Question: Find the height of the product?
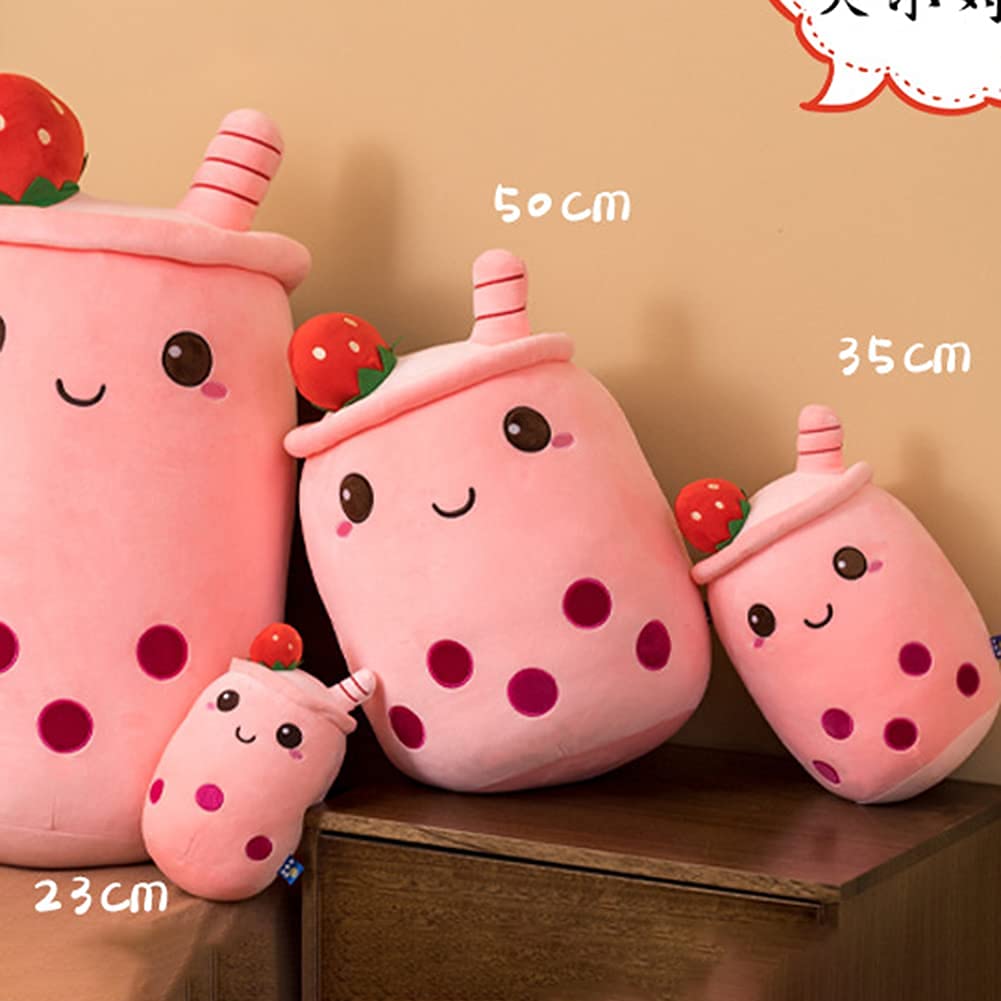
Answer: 23.0 centimetre